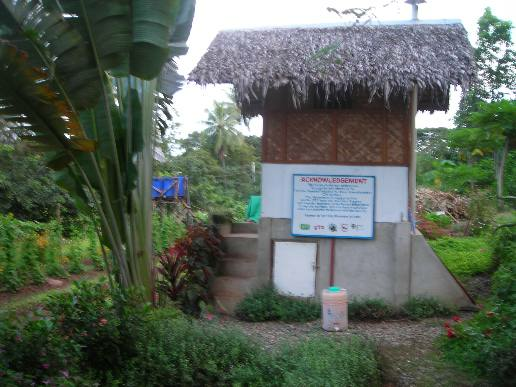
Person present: No